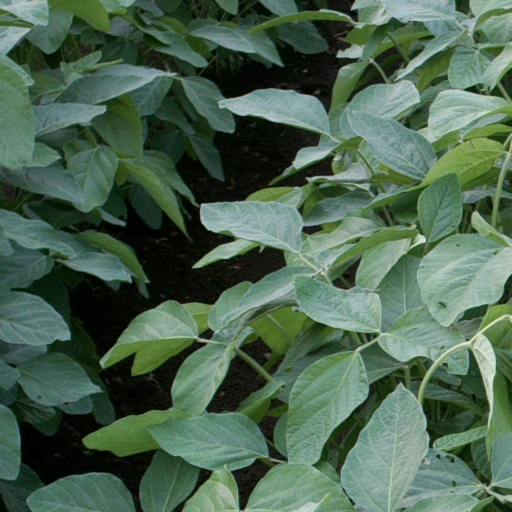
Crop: soybean